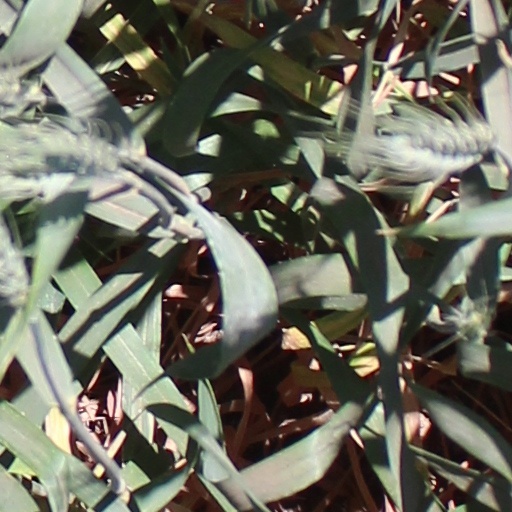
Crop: wheat